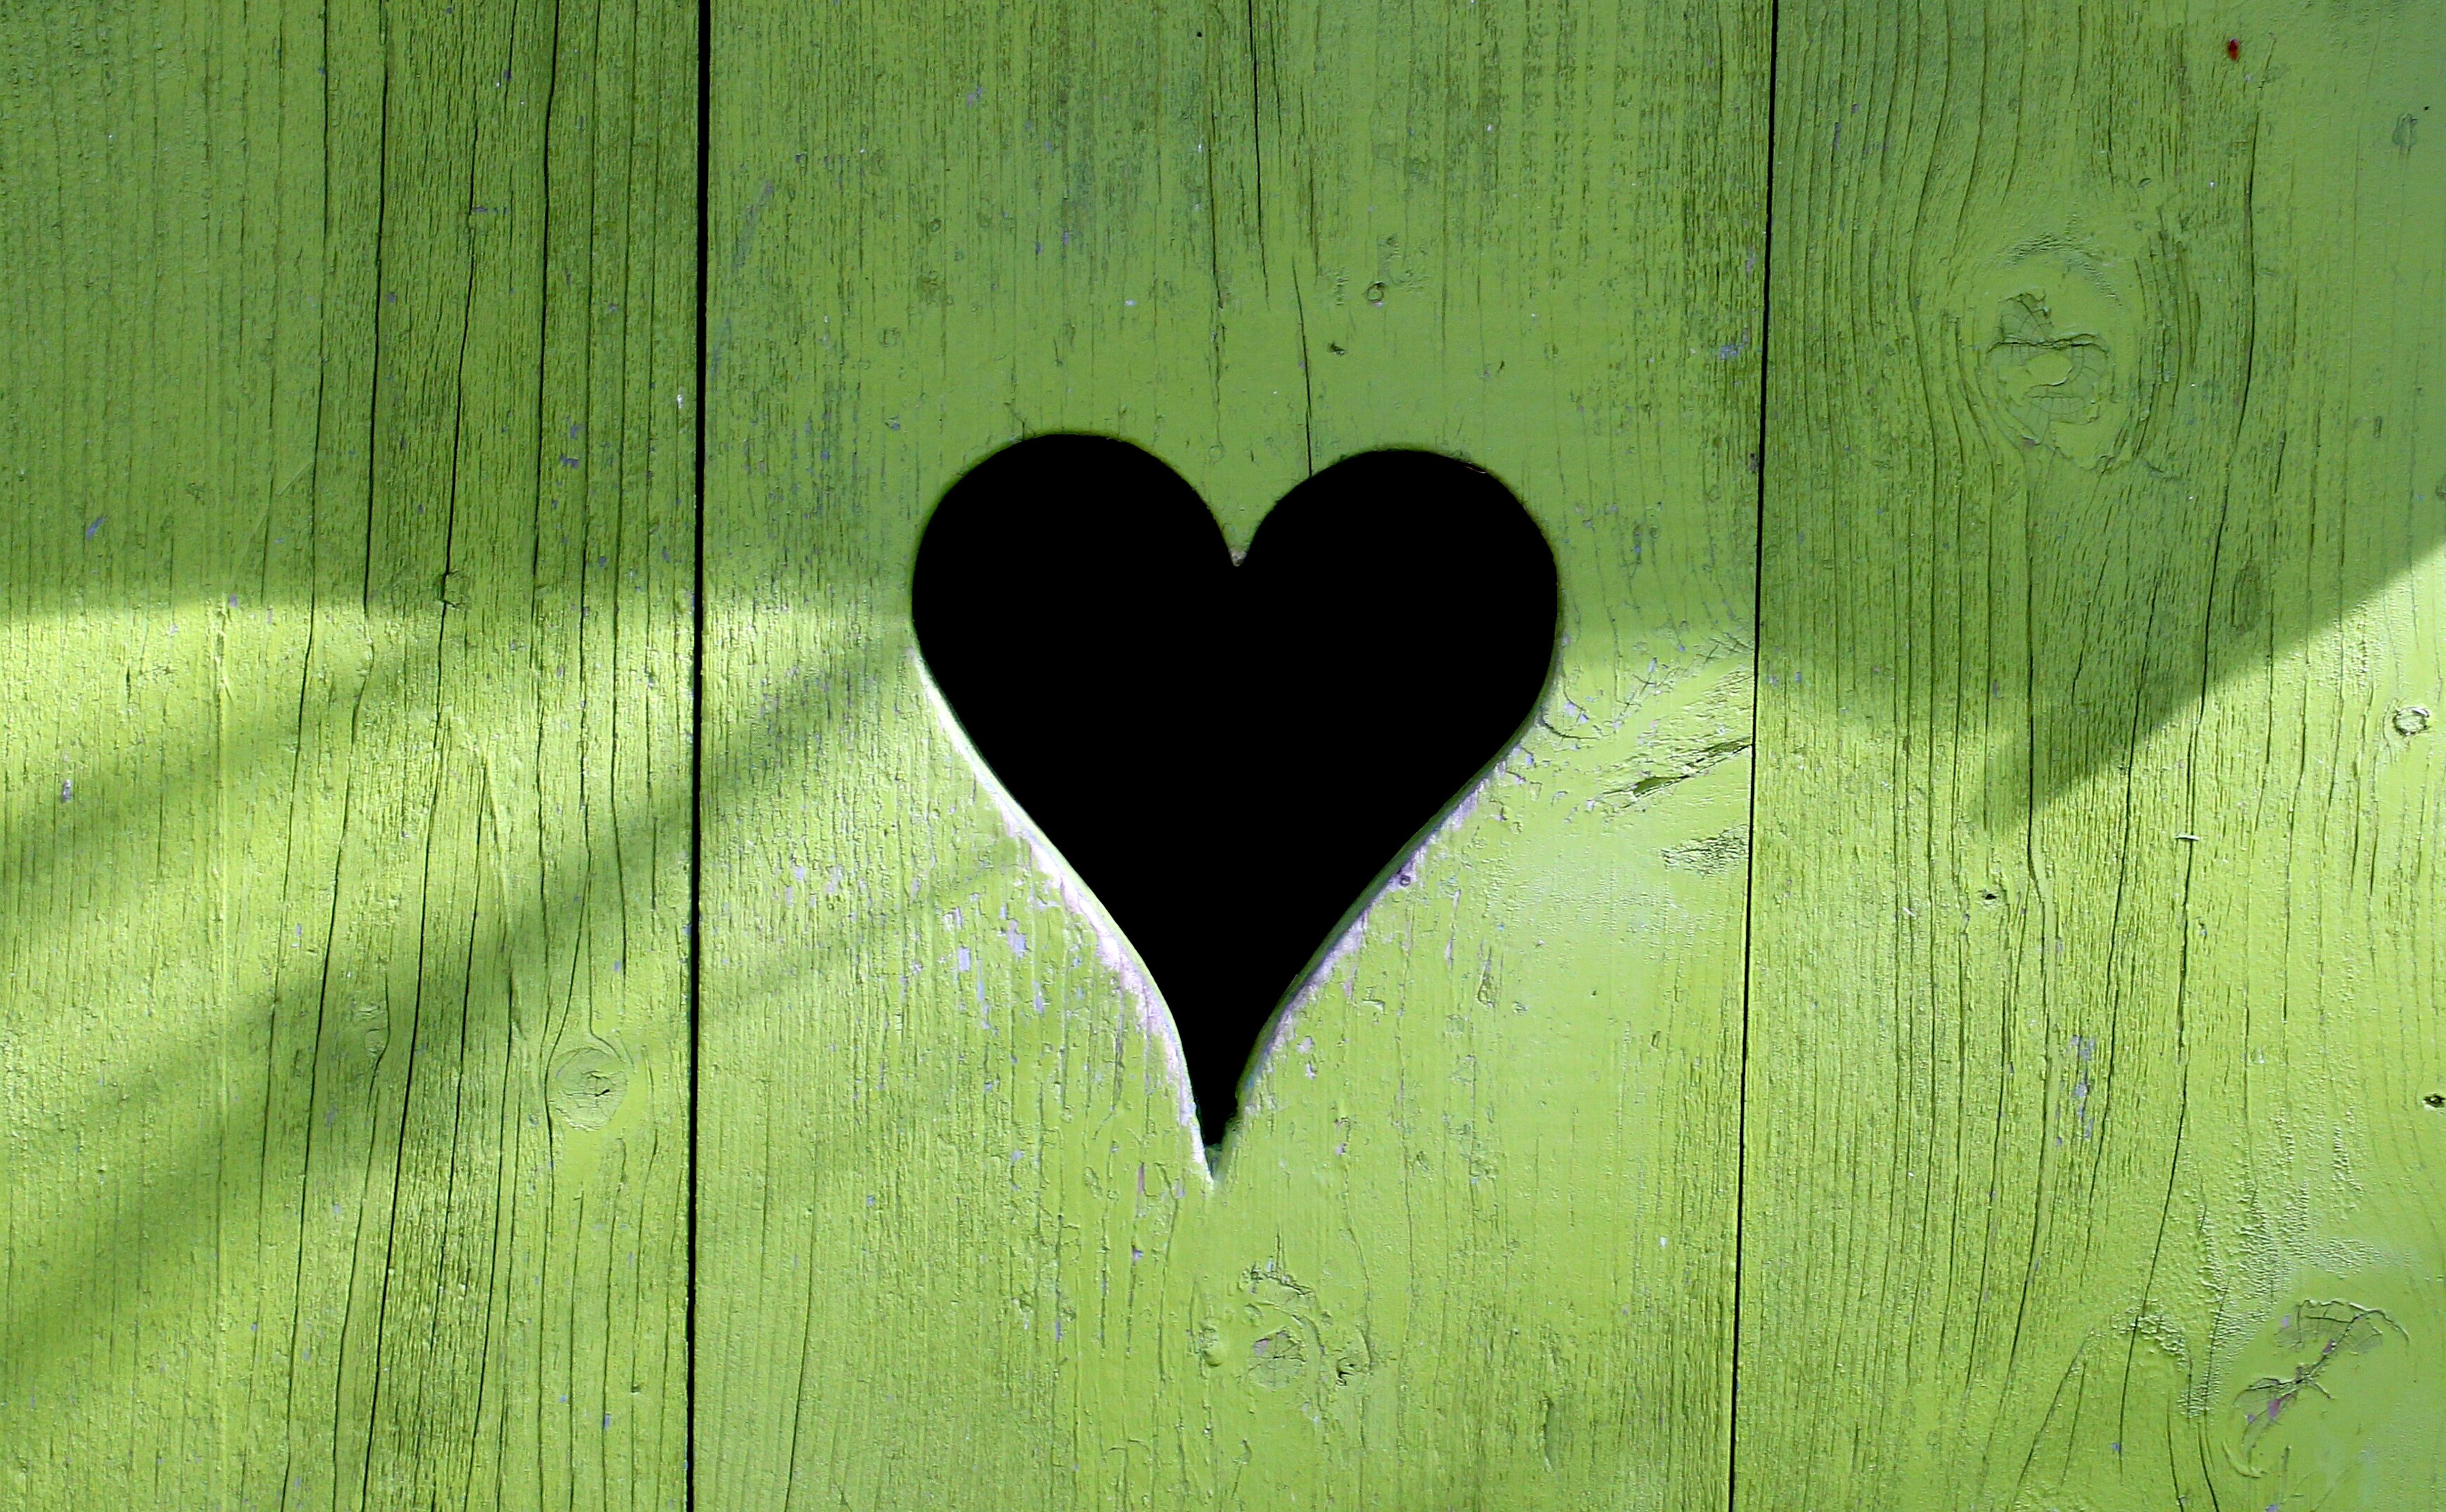
wing, wood, texture, leaf, number, love, heart, green, symbol, color, font, illustration, organ, emotion, wooden heart, computer wallpaper